Tarik Frimpong

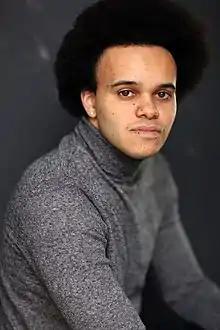
Tarik Frimpong photographed in London, by photographer Leigh Lothian.

Tarik Frimpong is an Australian/Ghanaian actor, singer and dancer from Melbourne. He made his feature film debut playing the role of Angus in Disney's 2018 film "Mary Poppins Returns".